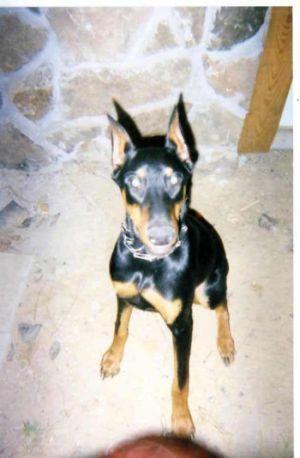
Doberman